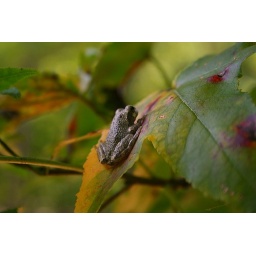
A gray tree frog (&lt;i&gt;Hyla chrysoscelis&lt;/i&gt;) juvenile in a sweetgum tree at Whitehall Forest in Athens, GA